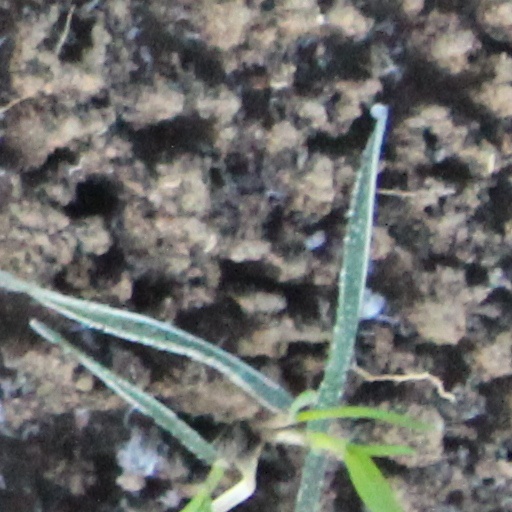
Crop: wheat